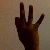
The image shows a hand gesture representing the number 9 in Indian Sign Language.